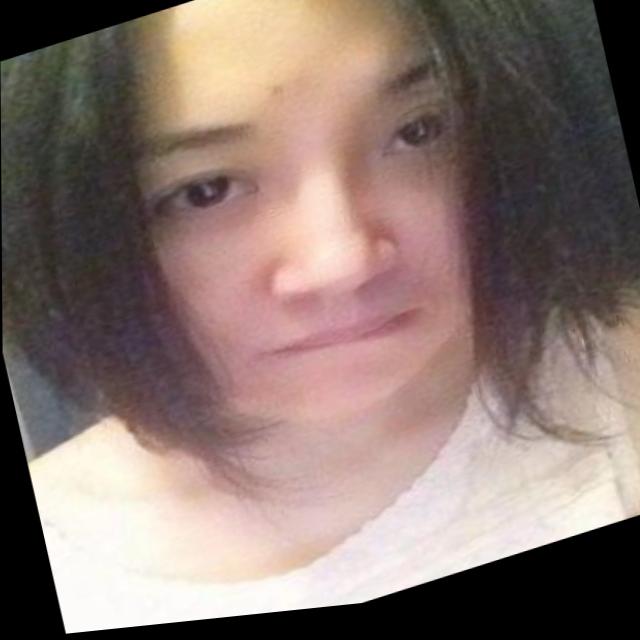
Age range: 21-44